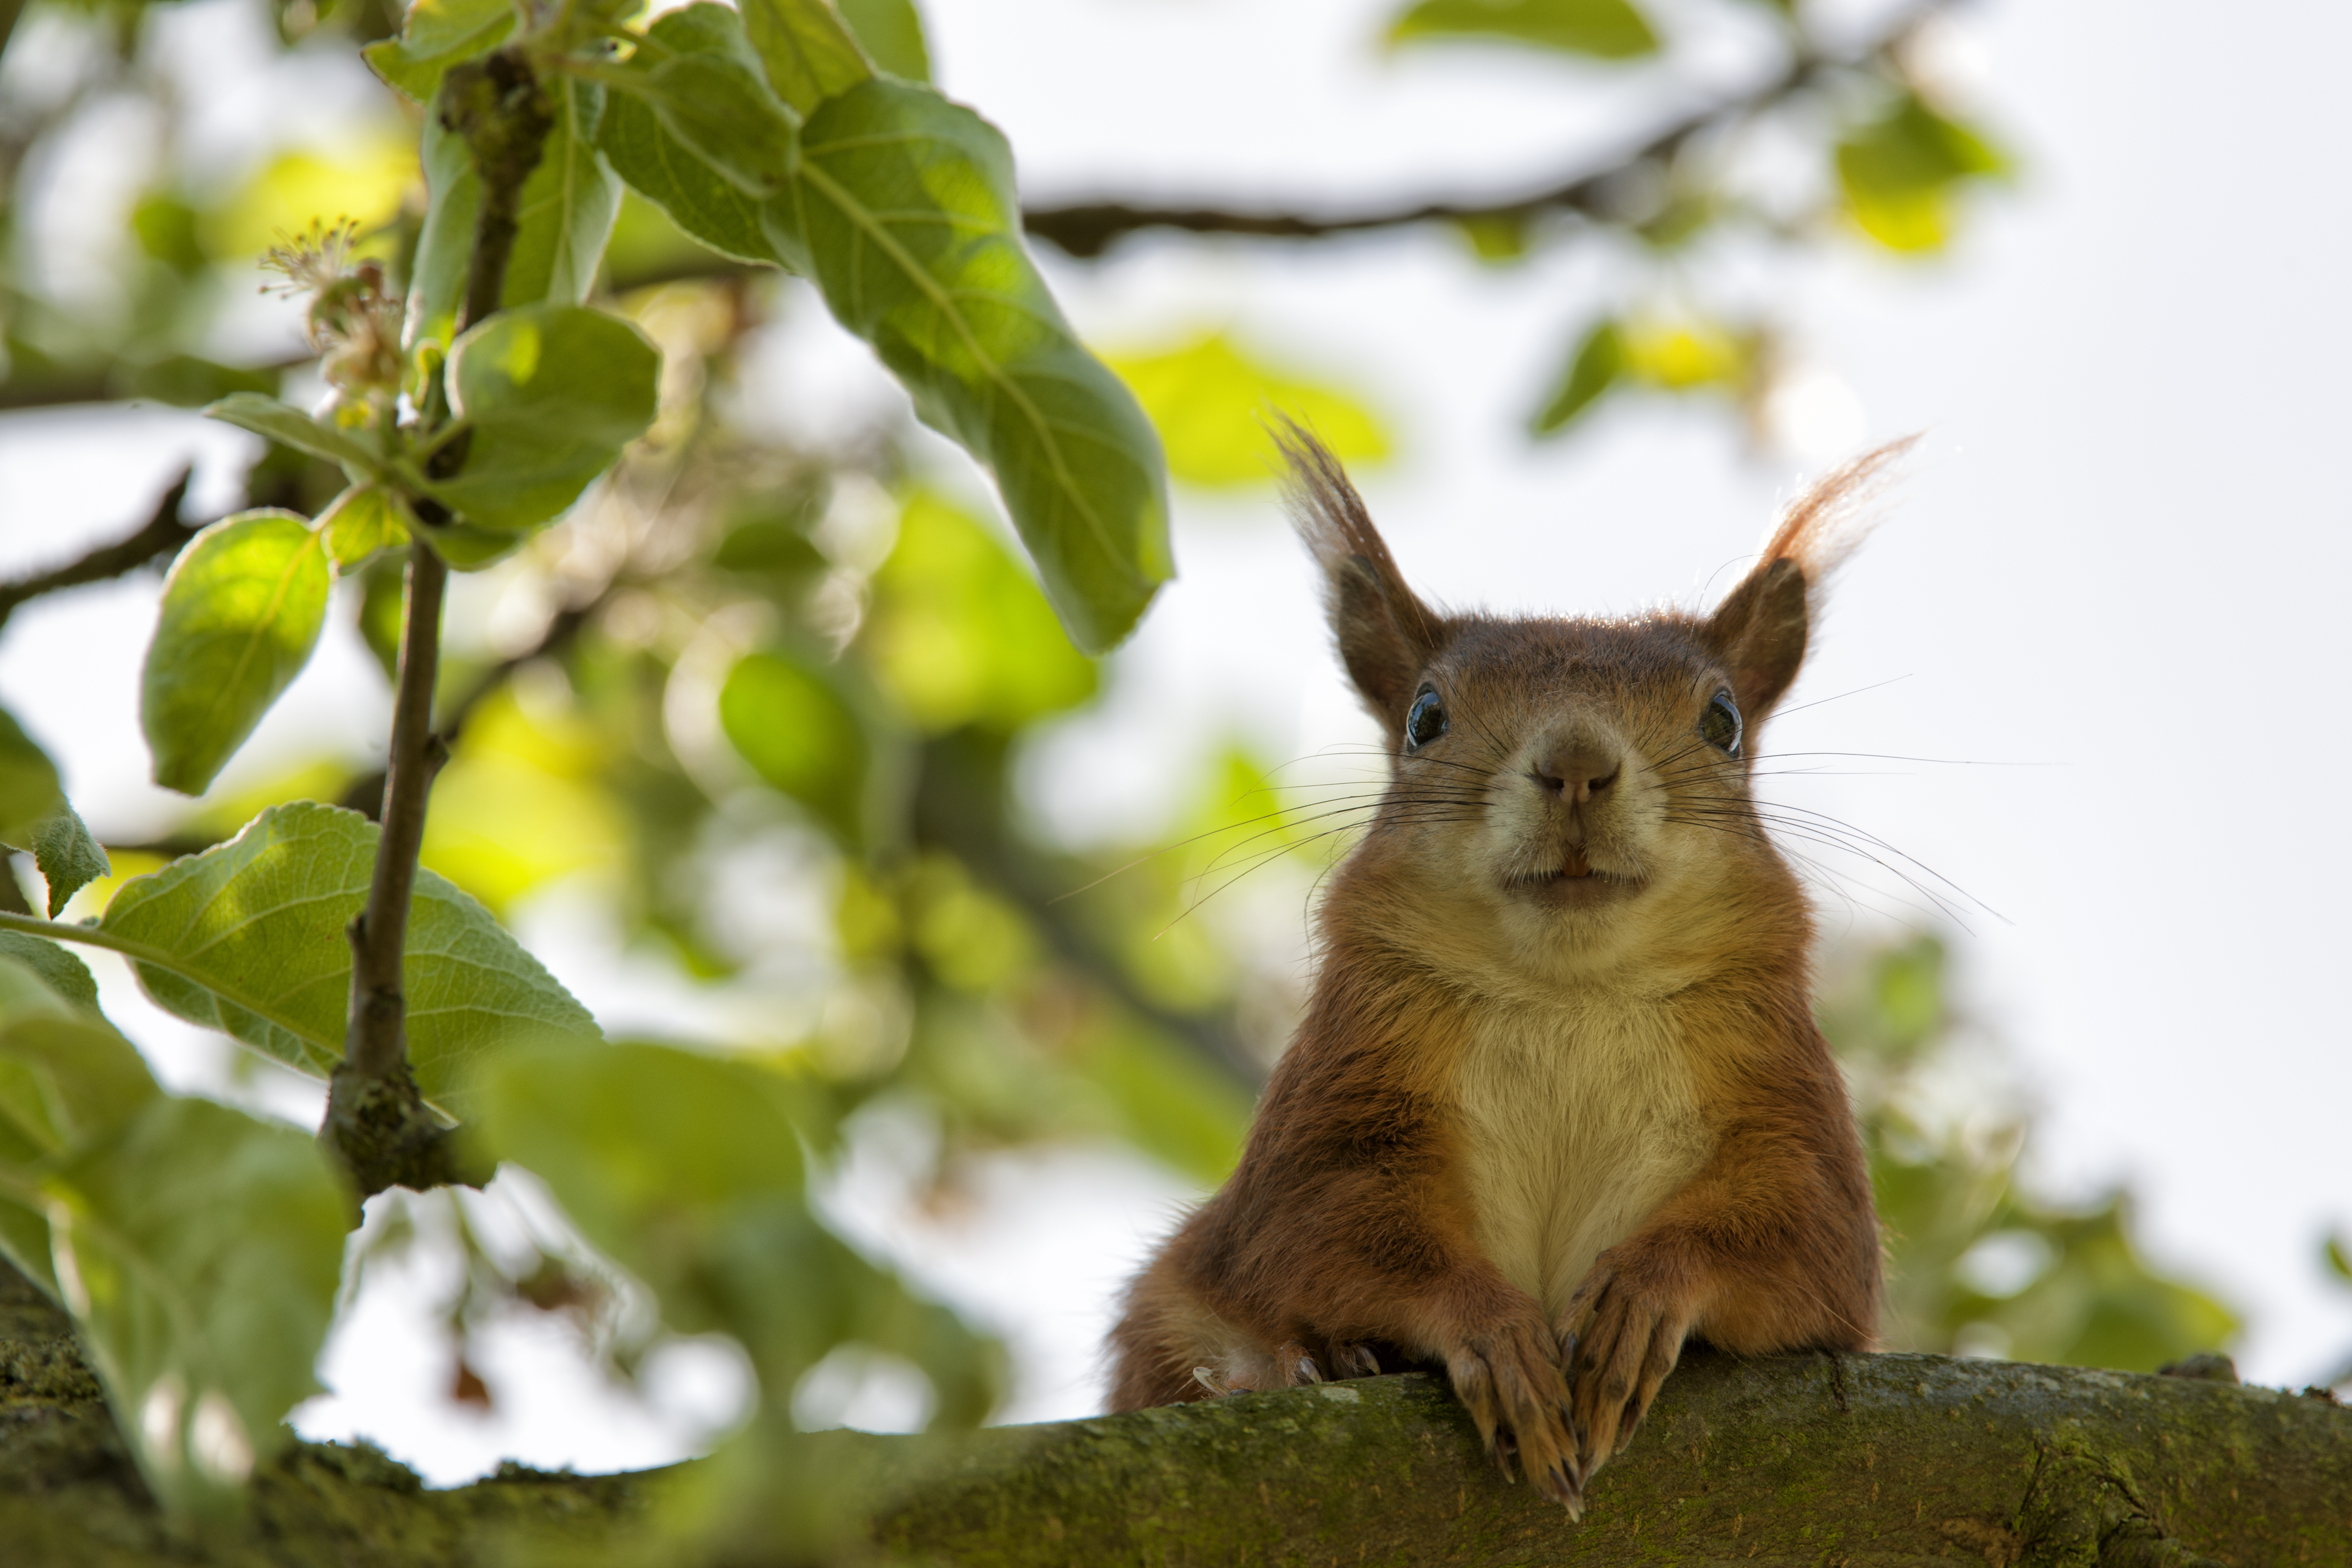
tree, nature, branch, animal, cute, wildlife, mammal, squirrel, rodent, fauna, leaves, outdoors, vertebrate, fox squirrel